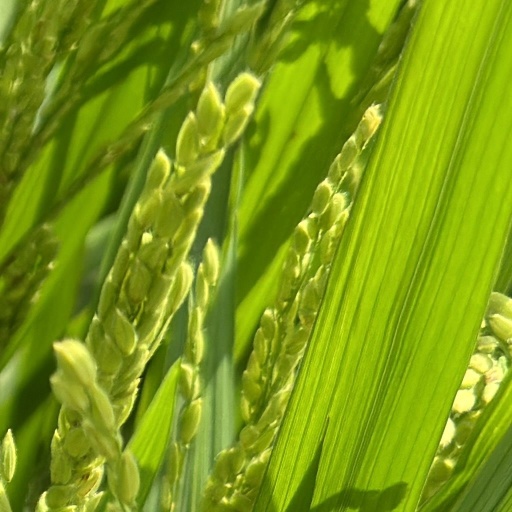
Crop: rice